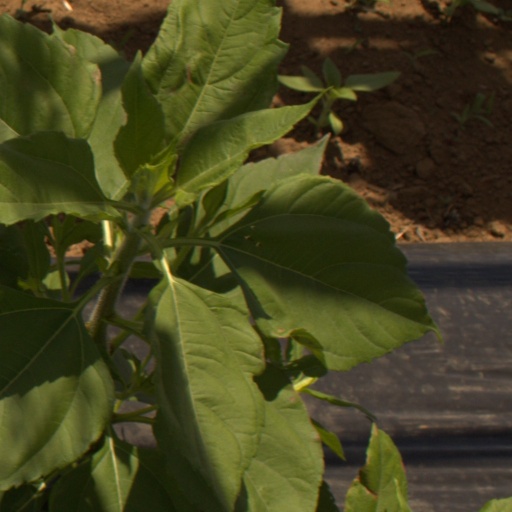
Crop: Jerusalem artichoke